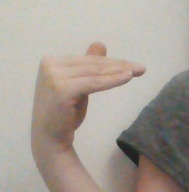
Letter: khaa